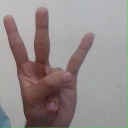
अक्षर: क्ष